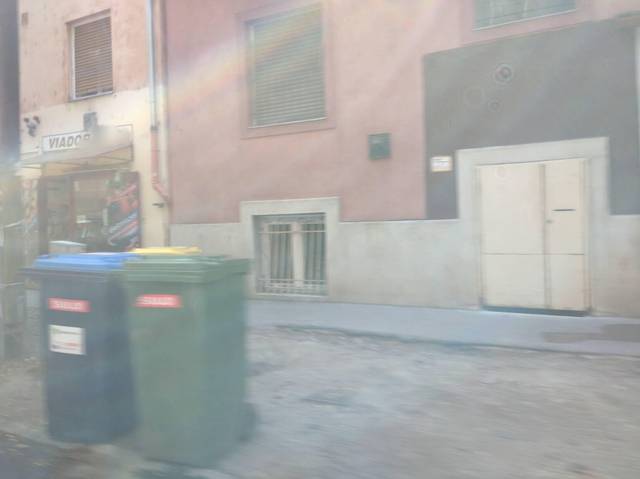
Region: Hungary
Coordinates: 47.534, 19.036